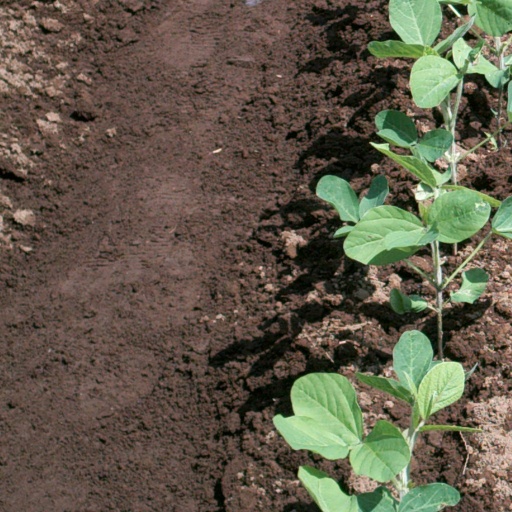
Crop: soybean